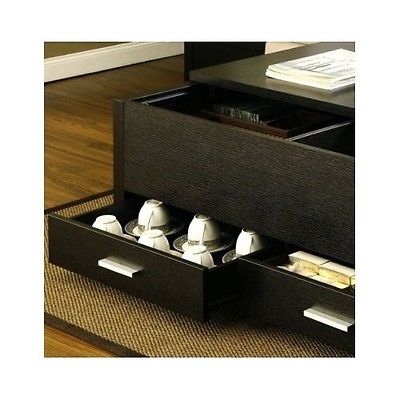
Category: table